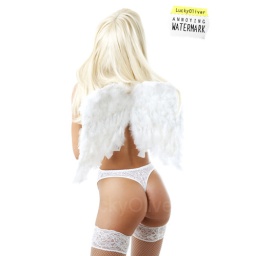
blond girl with angel wings over white